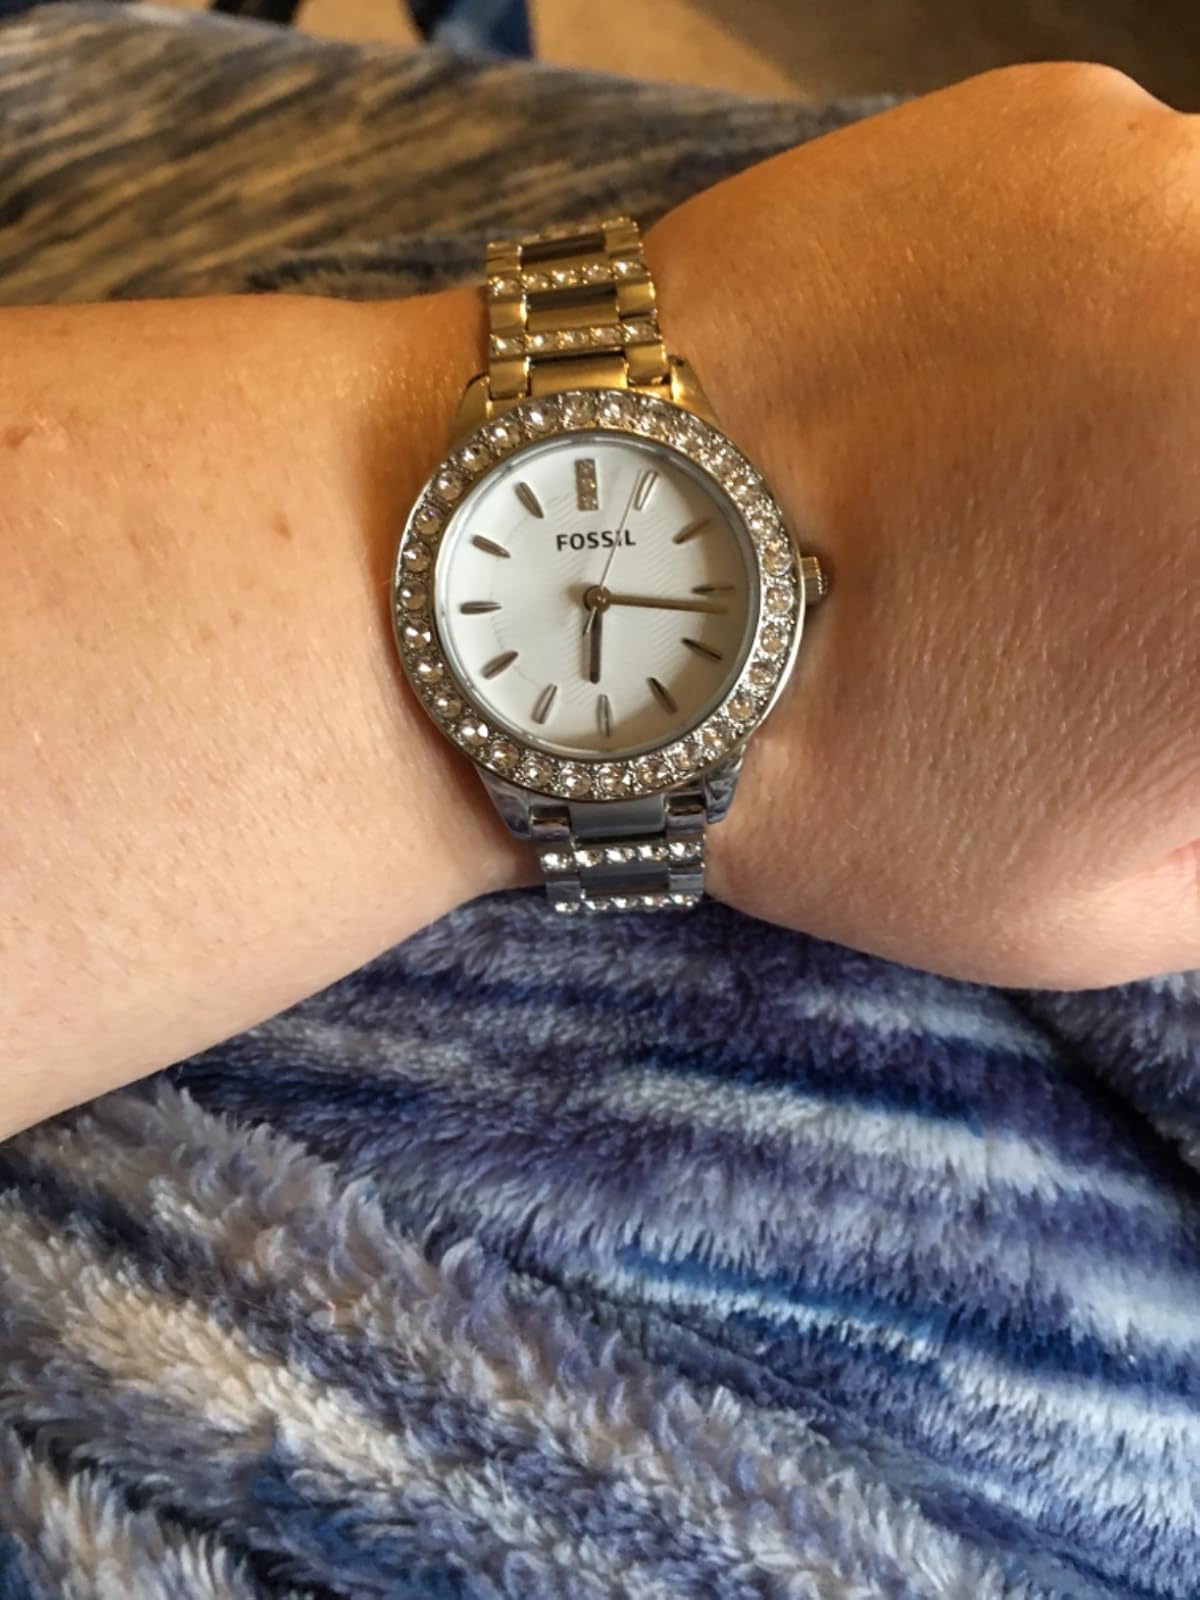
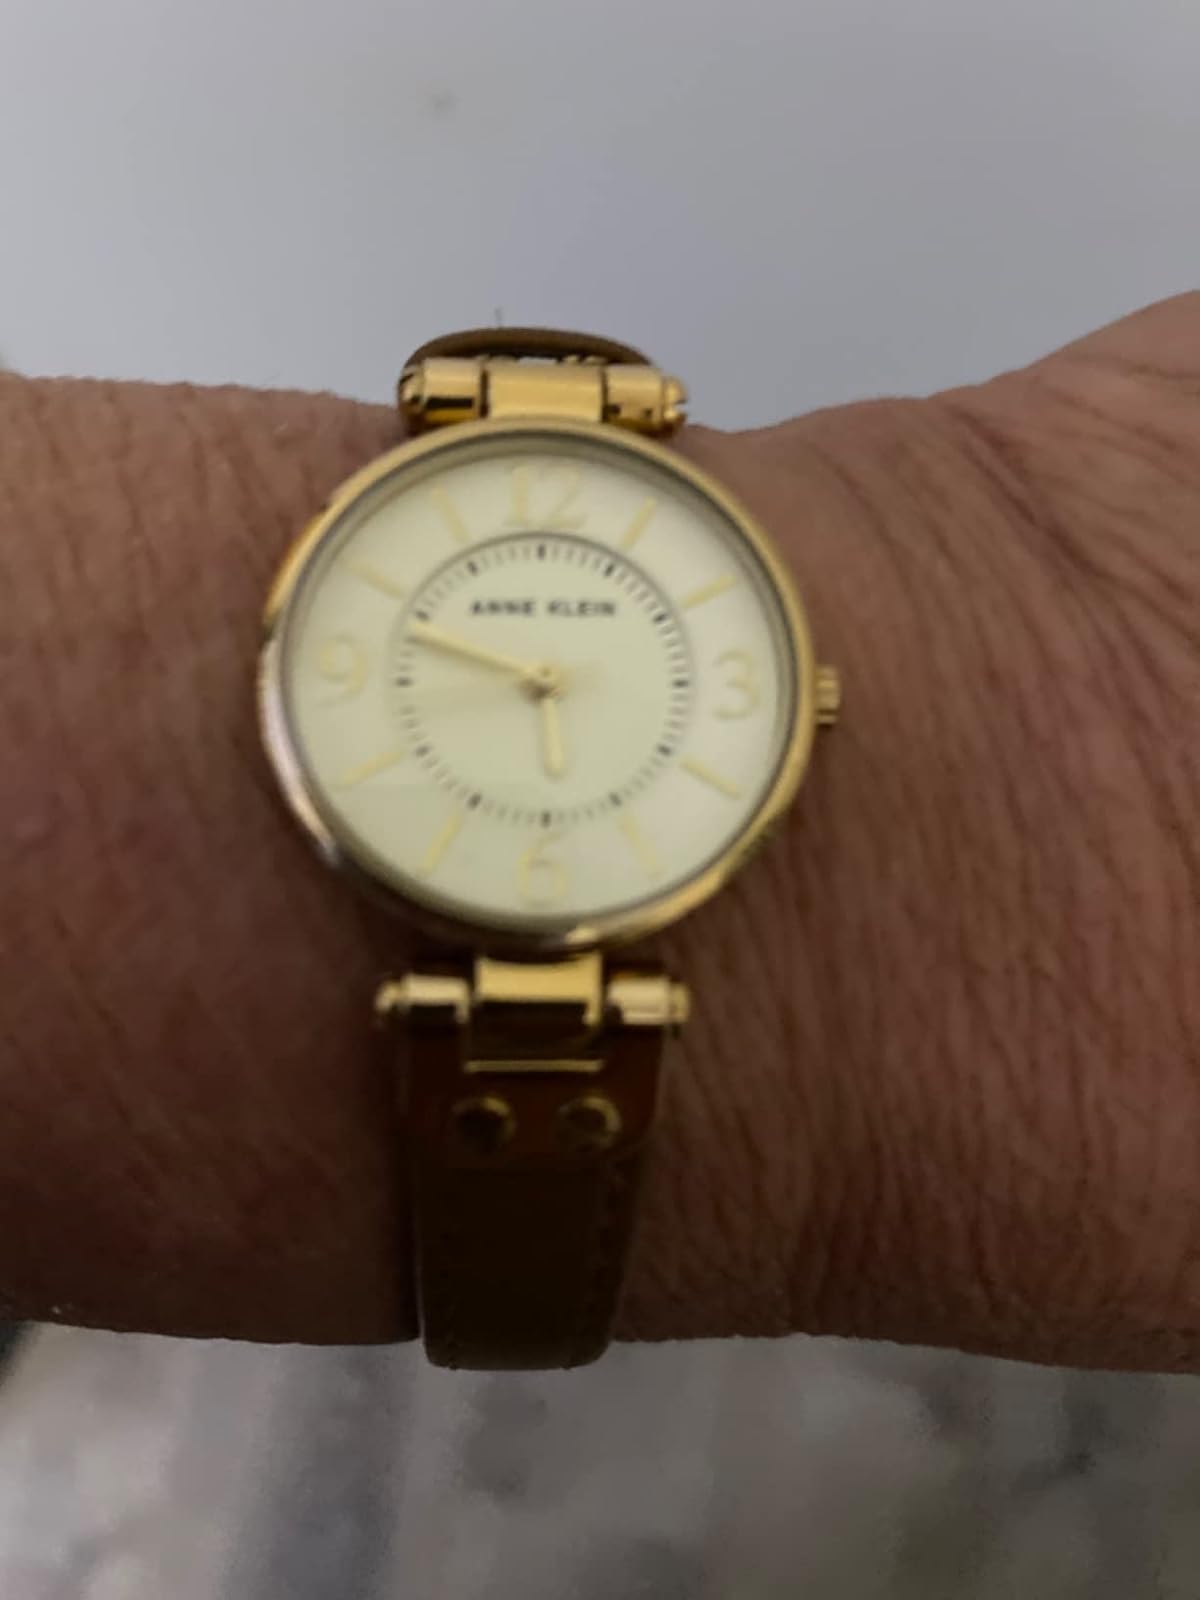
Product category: accessories_watch
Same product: no